A Chinese Ghost Story: The Tsui Hark Animation

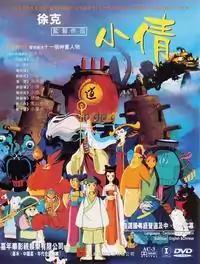
DVD cover

A Chinese Ghost Story: The Tsui Hark Animation is a 1997 Hong Kong fantasy animated film. It was written and produced by Tsui Hark and his production company Film Workshop. The animation was produced by Japanese animation studio Triangle Staff.